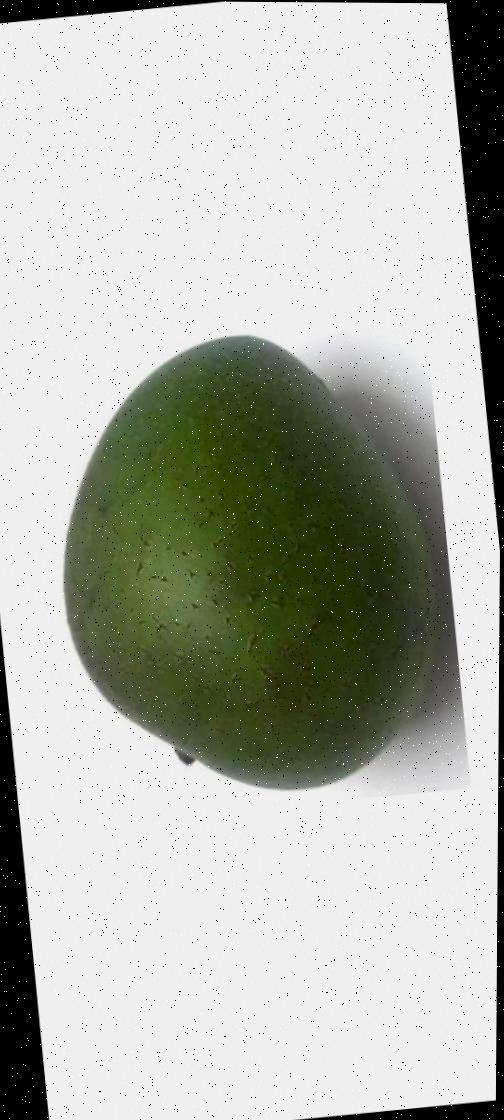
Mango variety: Ashshina Zhinuk